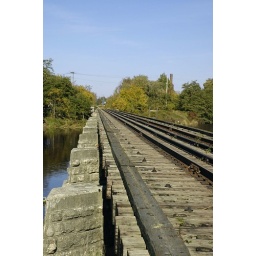
A old rail bridge that crosses the Speed river in Hespeler.